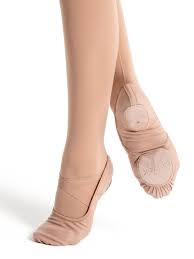
Label: Ballet Flat